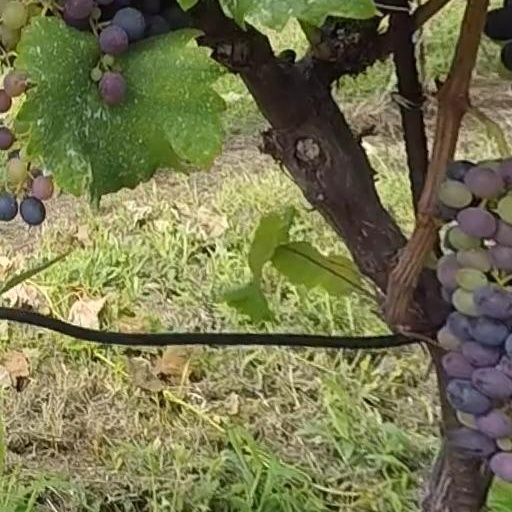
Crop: grape